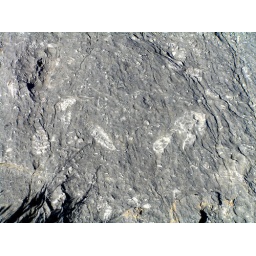
Fossilized sea critters inbedded in the rocks on the top of the mountains near Jebel Harim.